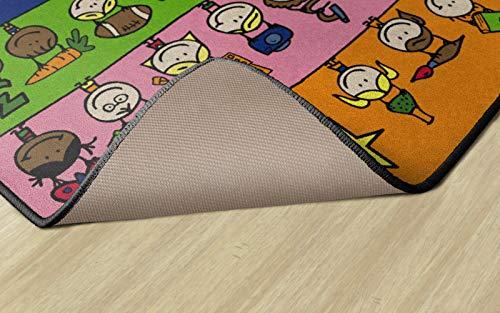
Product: Flagship Carpets Fun at School Rug, Children's Classroom Educational Carpet, 4'x6', Rectangle
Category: Home & Kitchen | Home Décor | Kids' Room Décor | Rugs
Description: Carpet size 4'x6'.
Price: $73.00
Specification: Product Dimensions:         48 x 72 x 0.5 inches ; 11 pounds    |Shipping Weight: 11.2 pounds (View shipping rates and policies)|ASIN: B00KWGJKSA|Item model number: CE190-22W|    #417    in Kids' Rugs